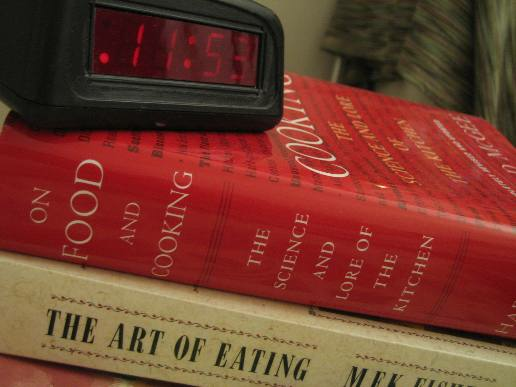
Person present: No